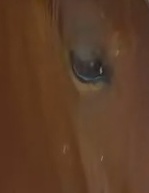
Face region: eyes (orbital_tightening_and_eye_area)
Pain indicator: moderately_present